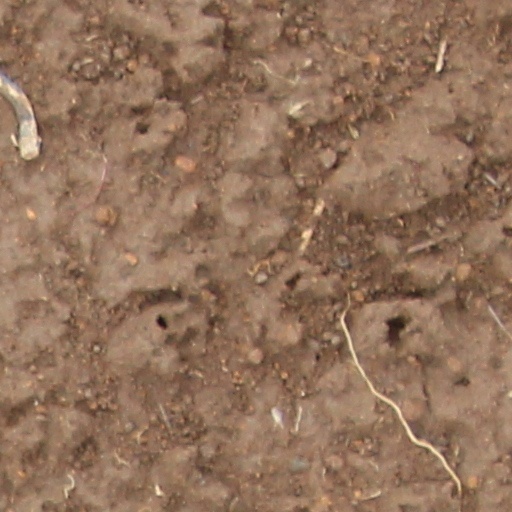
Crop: wheat